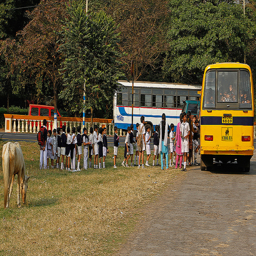
A yellow bus driving down a road past a group of people.
an image of a bus with a group of kids about to park
Children standing outside of yellow school bus waiting to board.
A line of people waiting to get on a yellow bus.
A group of children standing in line by a yellow bus.